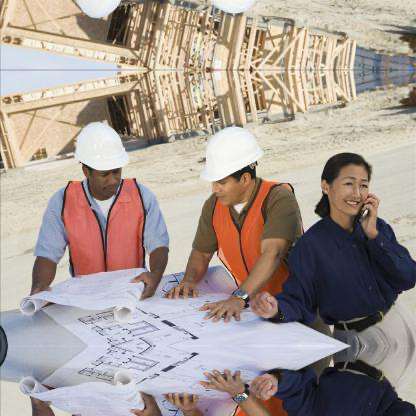
Objects in the image:
label: helmet
label: helmet
label: head
label: helmet